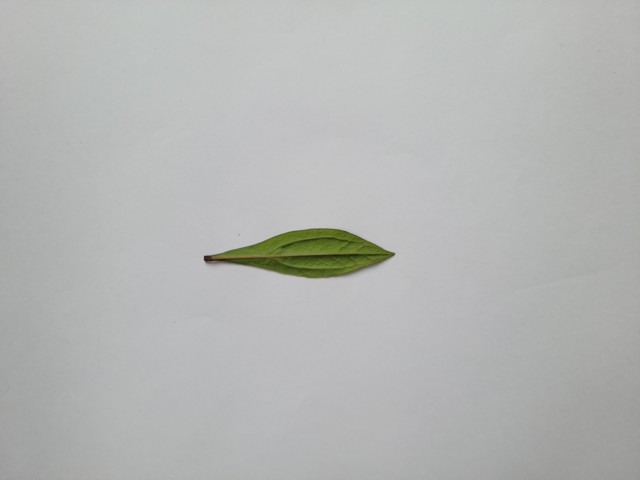
Plant: ayapan